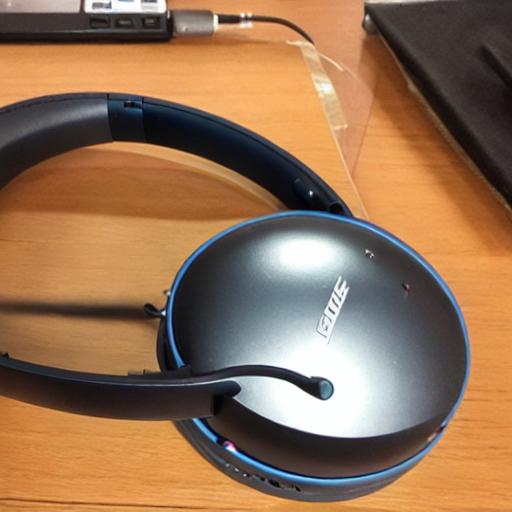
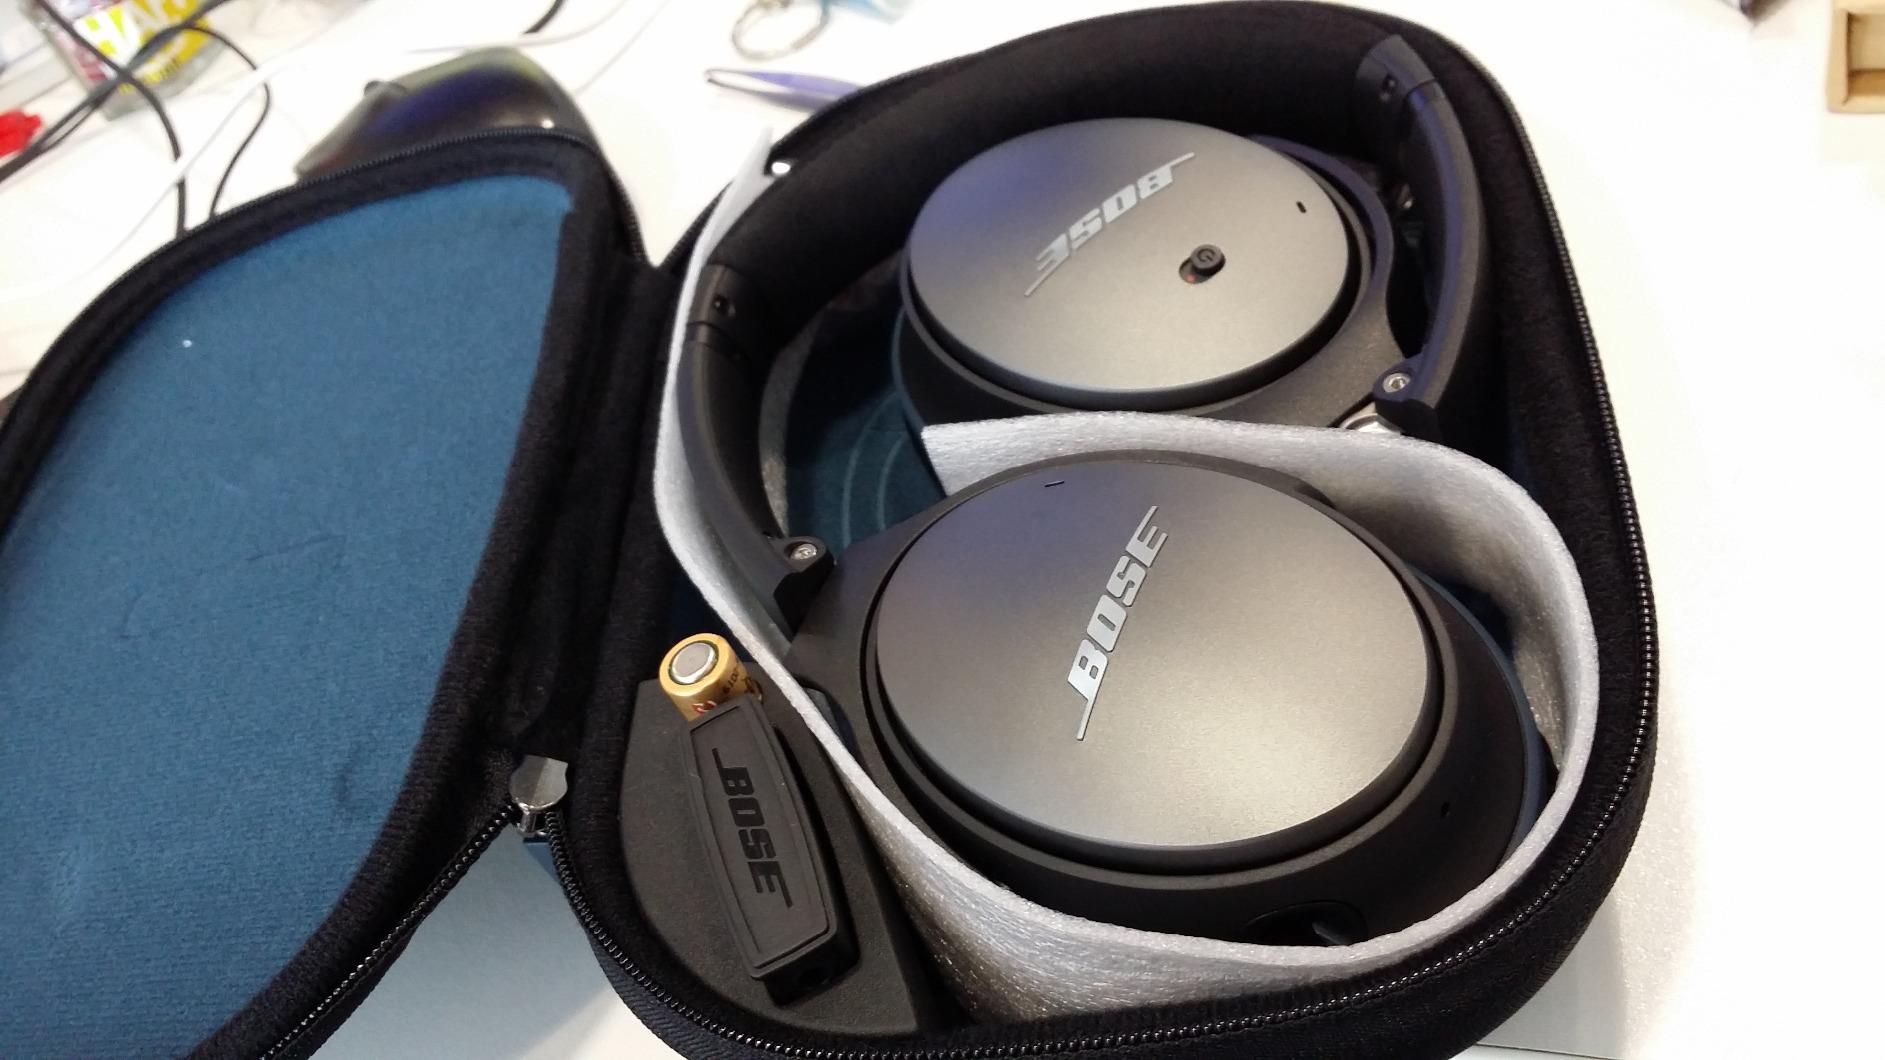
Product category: headphones
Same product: no